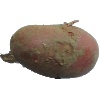
Label: red_potato